World Figure Skating Championships cumulative medal count

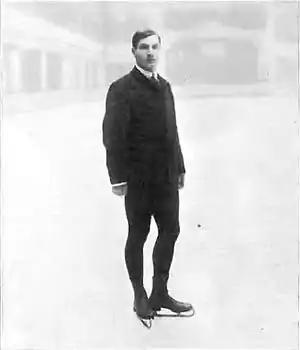
Ulrich Salchow is the most decorated figure skater at the World Championships with ten gold medals and three silver medals.

The World Figure Skating Championships are an annual figure skating competition sanctioned by the International Skating Union. Medals are awarded in men's singles, women's singles, pair skating, and ice dance. Generally held in March, the World Championships are considered the most prestigious of the ISU Figure Skating Championships. With the exception of the Olympic title, a world title is considered to be the highest competitive achievement in figure skating.